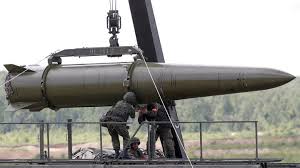
Label: Air Defense